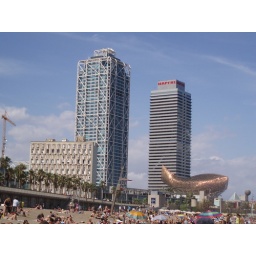
Two towers and fish in Barcelona